Dibër Valley

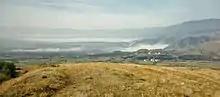
Little Dibër

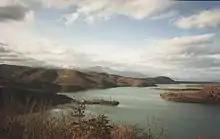
Reservoir on the Macedonian side (1986)

Human activity in the Dibër Valley region can be traced back to the Neolithic. The territory that currently corresponds to the modern Dibër region was inhabited by the ancient Illyrian tribe of the Penestae. Multiple settlements from the Early Bronze Age, the Middle Bronze Age and the Late Bronze Age can be found in the vicinity of Dibra.